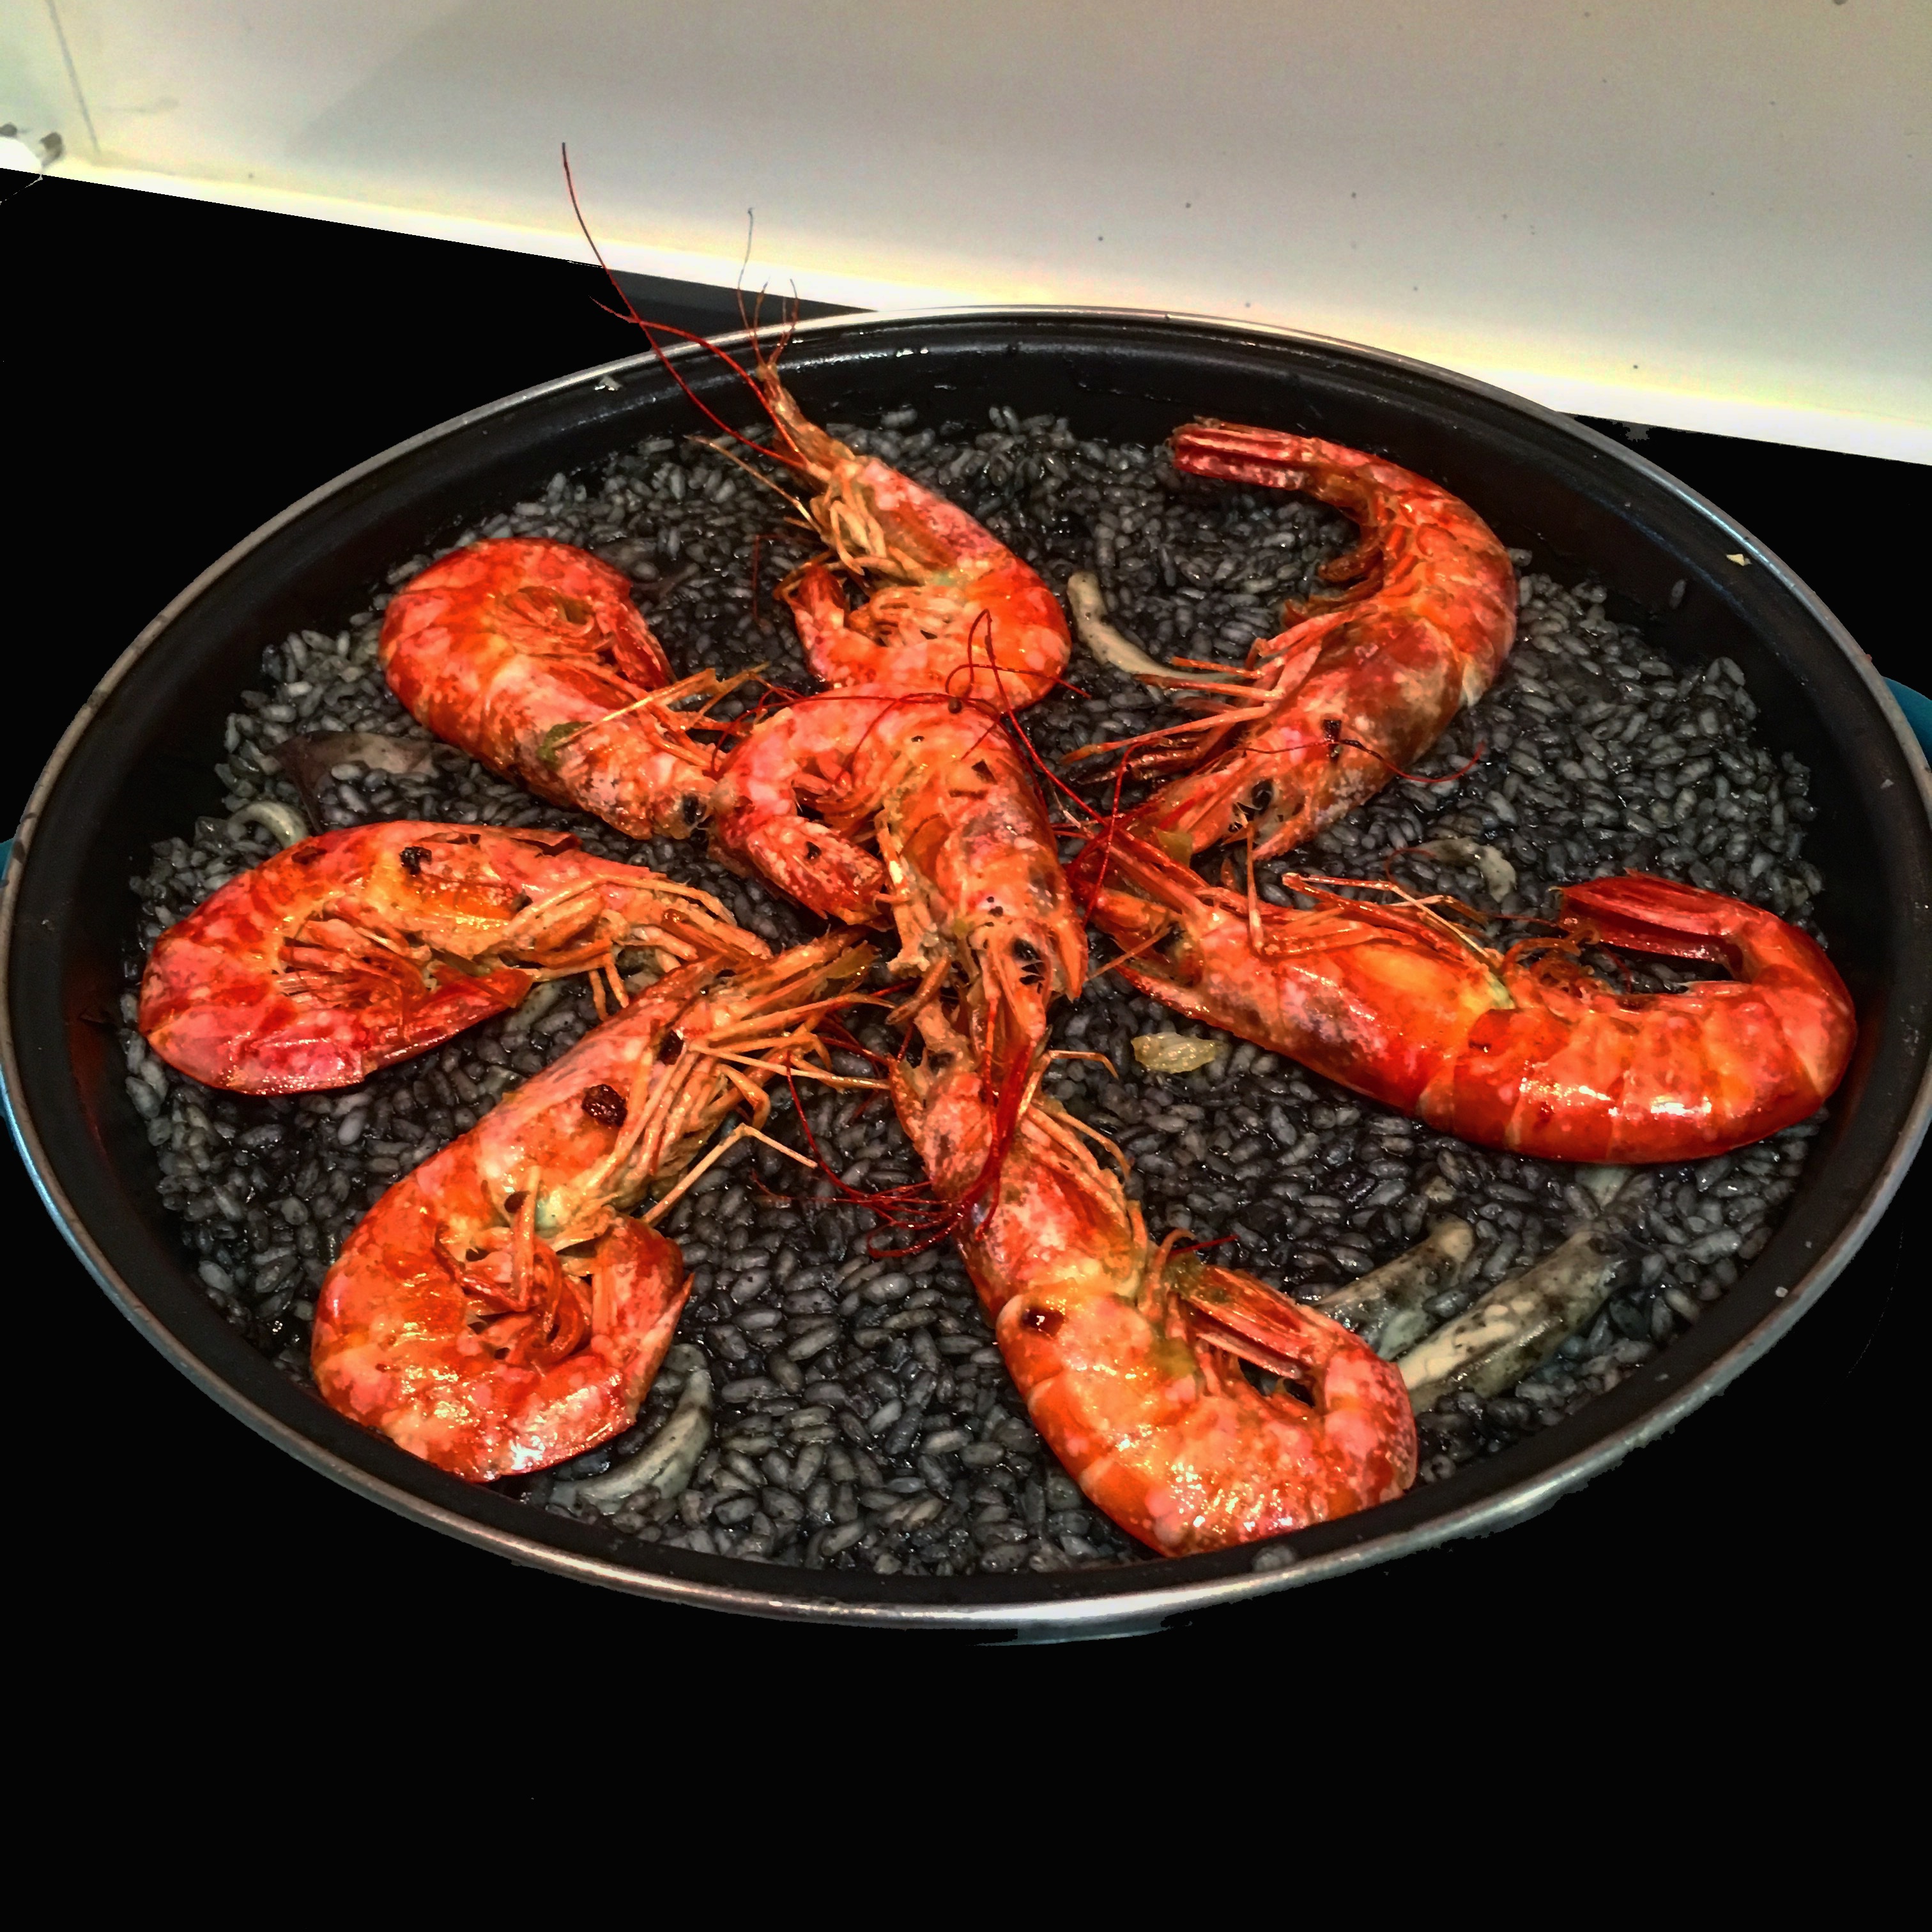
dish, food, red, seafood, black, fish, cuisine, invertebrate, shrimp, lobster, crustacean, prawn, paella, spanish food, black rice, decapoda, animal source foods, american lobster, homarus, spiny lobster, seafood boil, caridean shrimp, dendrobranchiata, homarus gammarus